Kazimierz Zdziechowski

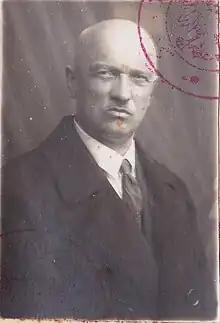
Portrait of Zdziechowski from his passport, 1934

Kazimierz Zdziechowski, also known under pseudonyms Władysław Zdora, Władysław Mouner, (1878–1942) was a Polish landowner, prose writer, publicist, literary critic and novelist. Brother of Marian Zdziechowski, Polish philologist and philosopher.